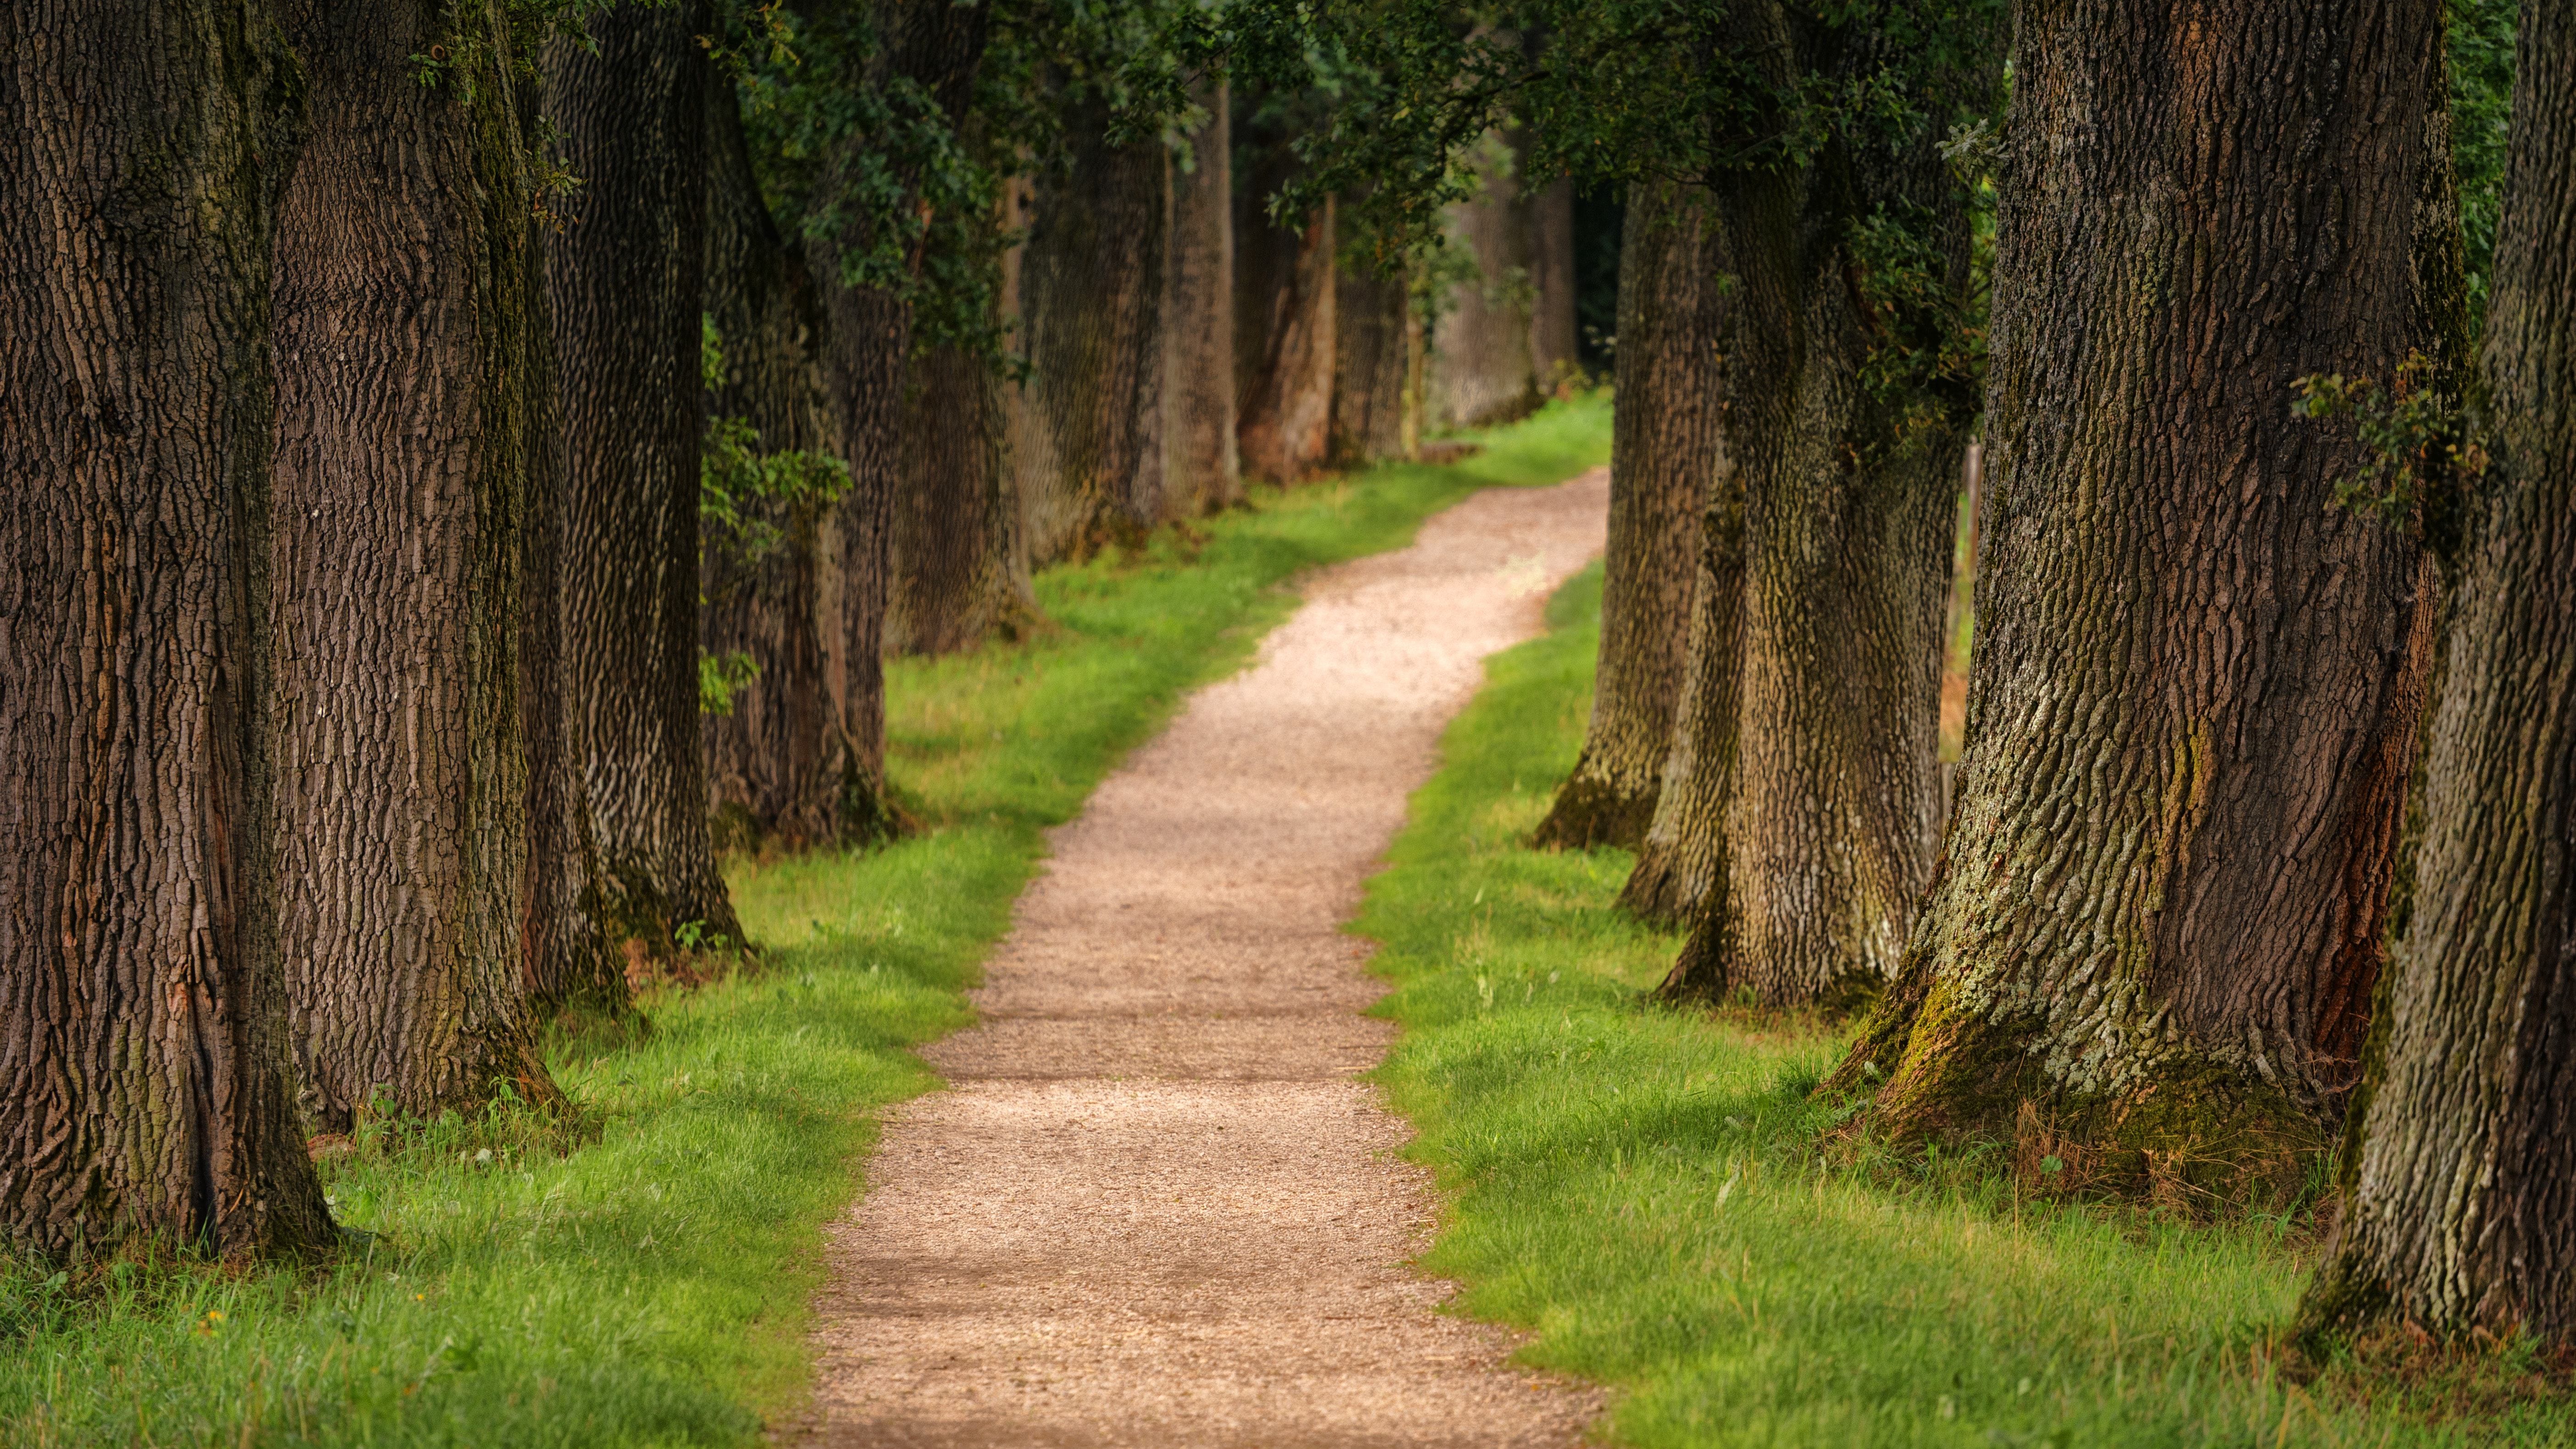
path, tree, woodland, ecosystem, nature reserve, grove, vegetation, forest, wilderness, grass, spruce fir forest, temperate coniferous forest, trail, biome, landscape, old growth forest, plant, sunlight, sky, grass family, state park, meadow, temperate broadleaf and mixed forest, plantation, trunk